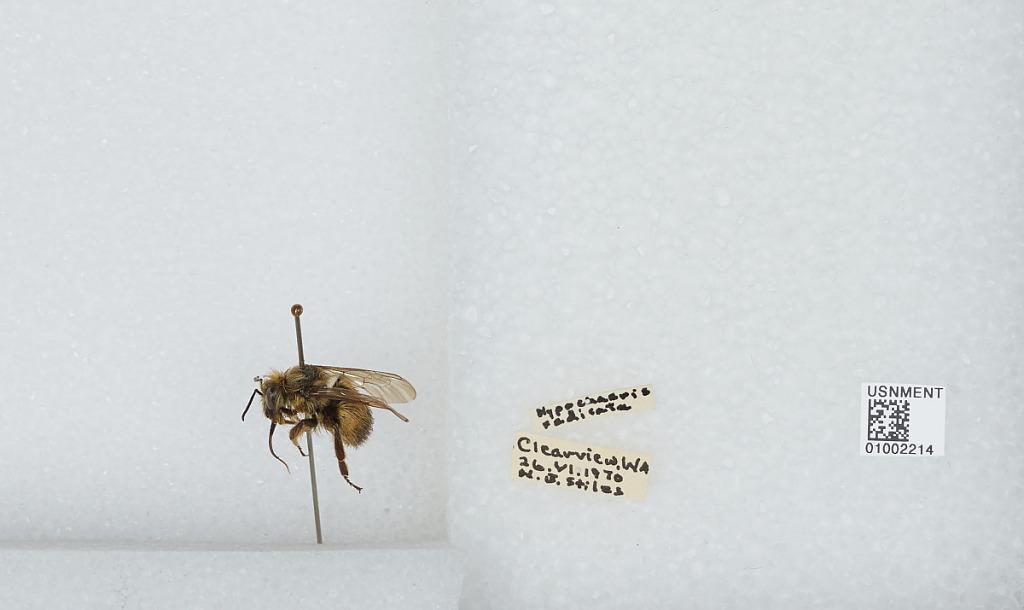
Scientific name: Bombus (Pyrobombus) flavifrons Cresson
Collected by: N. Stiles
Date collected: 1970-6-26
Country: United States
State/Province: Washington
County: Snohomish
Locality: Clearview
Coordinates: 47.8292, -122.145